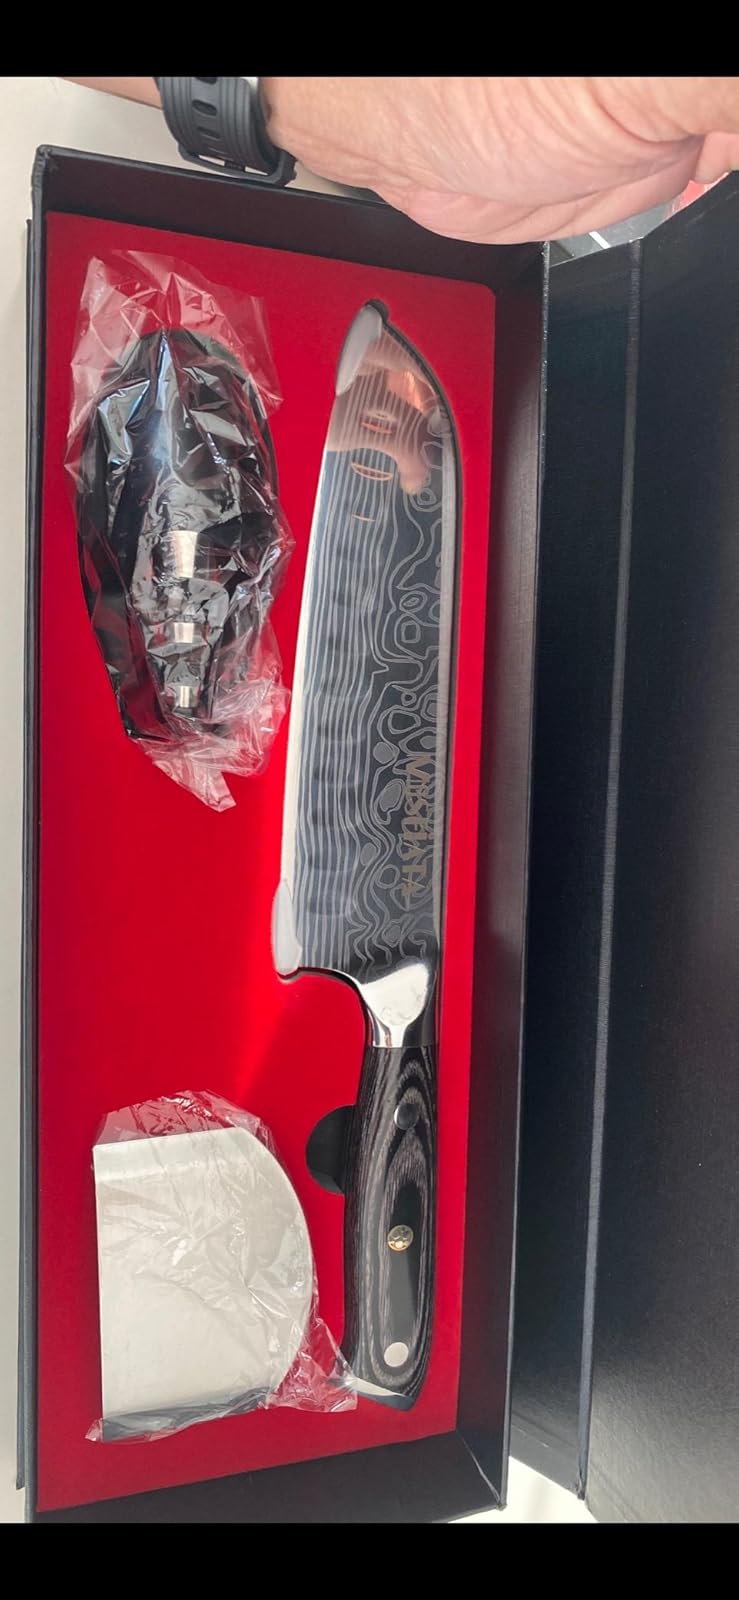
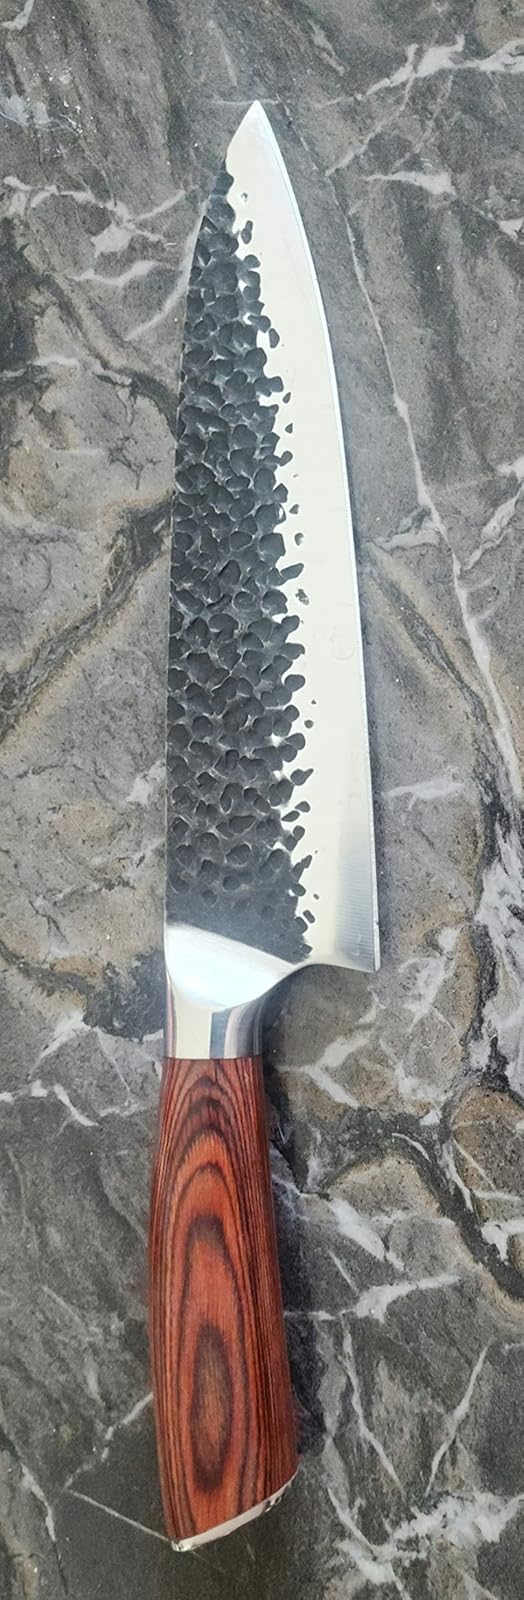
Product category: items_knife
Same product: no